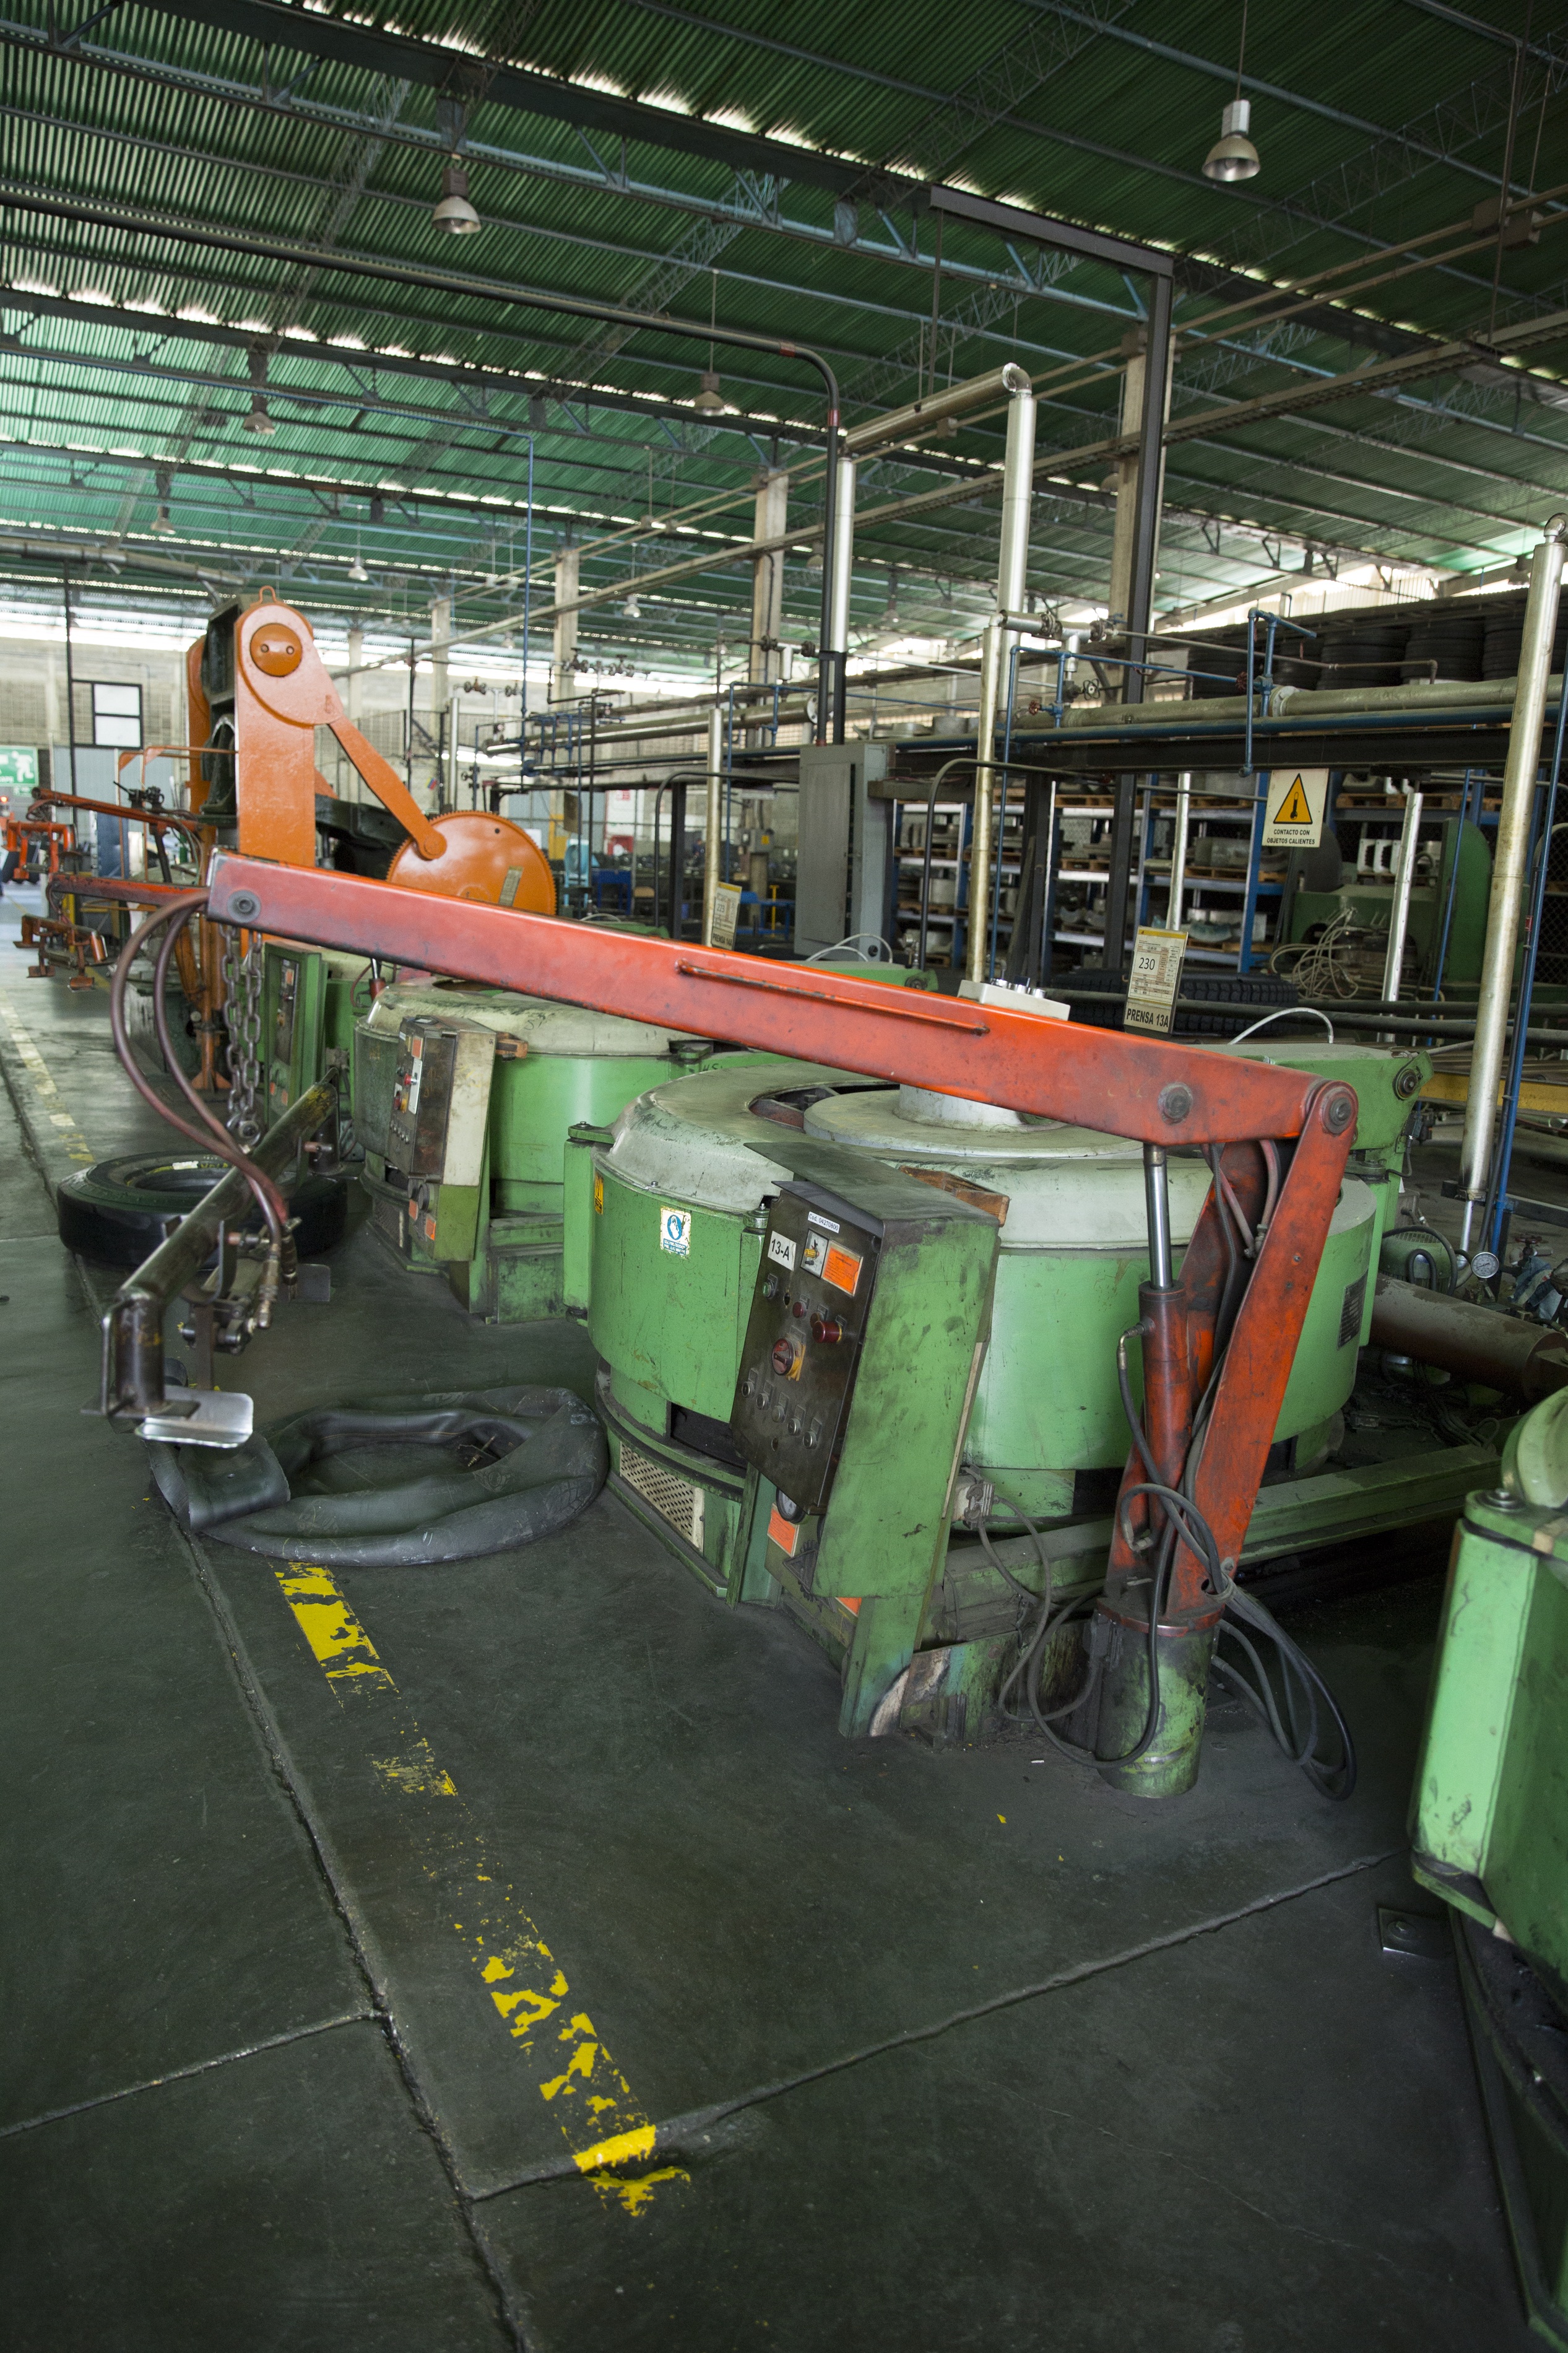
work, vehicle, machine, factory, industry, manufacturing, manufactures, construction worker, machine tool